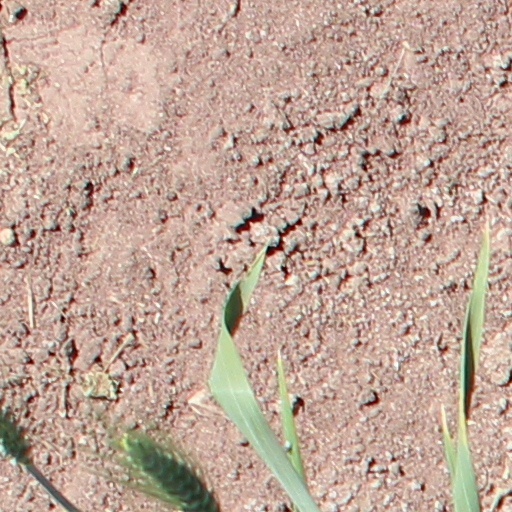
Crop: wheat